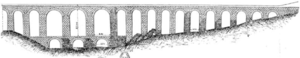
Restitution de l'apparence antique du pont-siphon de Grange-Blanche (commune d'Écully) sur l'aqueduc romain de la Brévenne, par M. Gabut.
Les aqueducs antiques de Lyon alimentaient la ville gallo-romaine de Lugdunum. Située en grande partie sur la colline de Fourvière, celle-ci pouvait atteindre une altitude de 300 mètres. En outre, peu de sources jaillissaient de la colline, et aucune au-dessus du seuil de Trion. Afin de disposer d'eau potable dans toute la ville, un recours aux eaux des massifs montagneux proches était nécessaire, via un système d'aqueducs.
L'aqueduc de la Brévenne est un des aqueducs antiques de Lyon desservant la ville antique de Lugdunum. Troisième aqueduc lyonnais construit, il mesurait 70 km de longueur, et arrivait au quartier de Fourvière dans l'actuel 5ᵉ arrondissement de Lyon. Il doit son nom à la rivière dans le bassin-versant de laquelle il s'alimentait, la Brévenne.